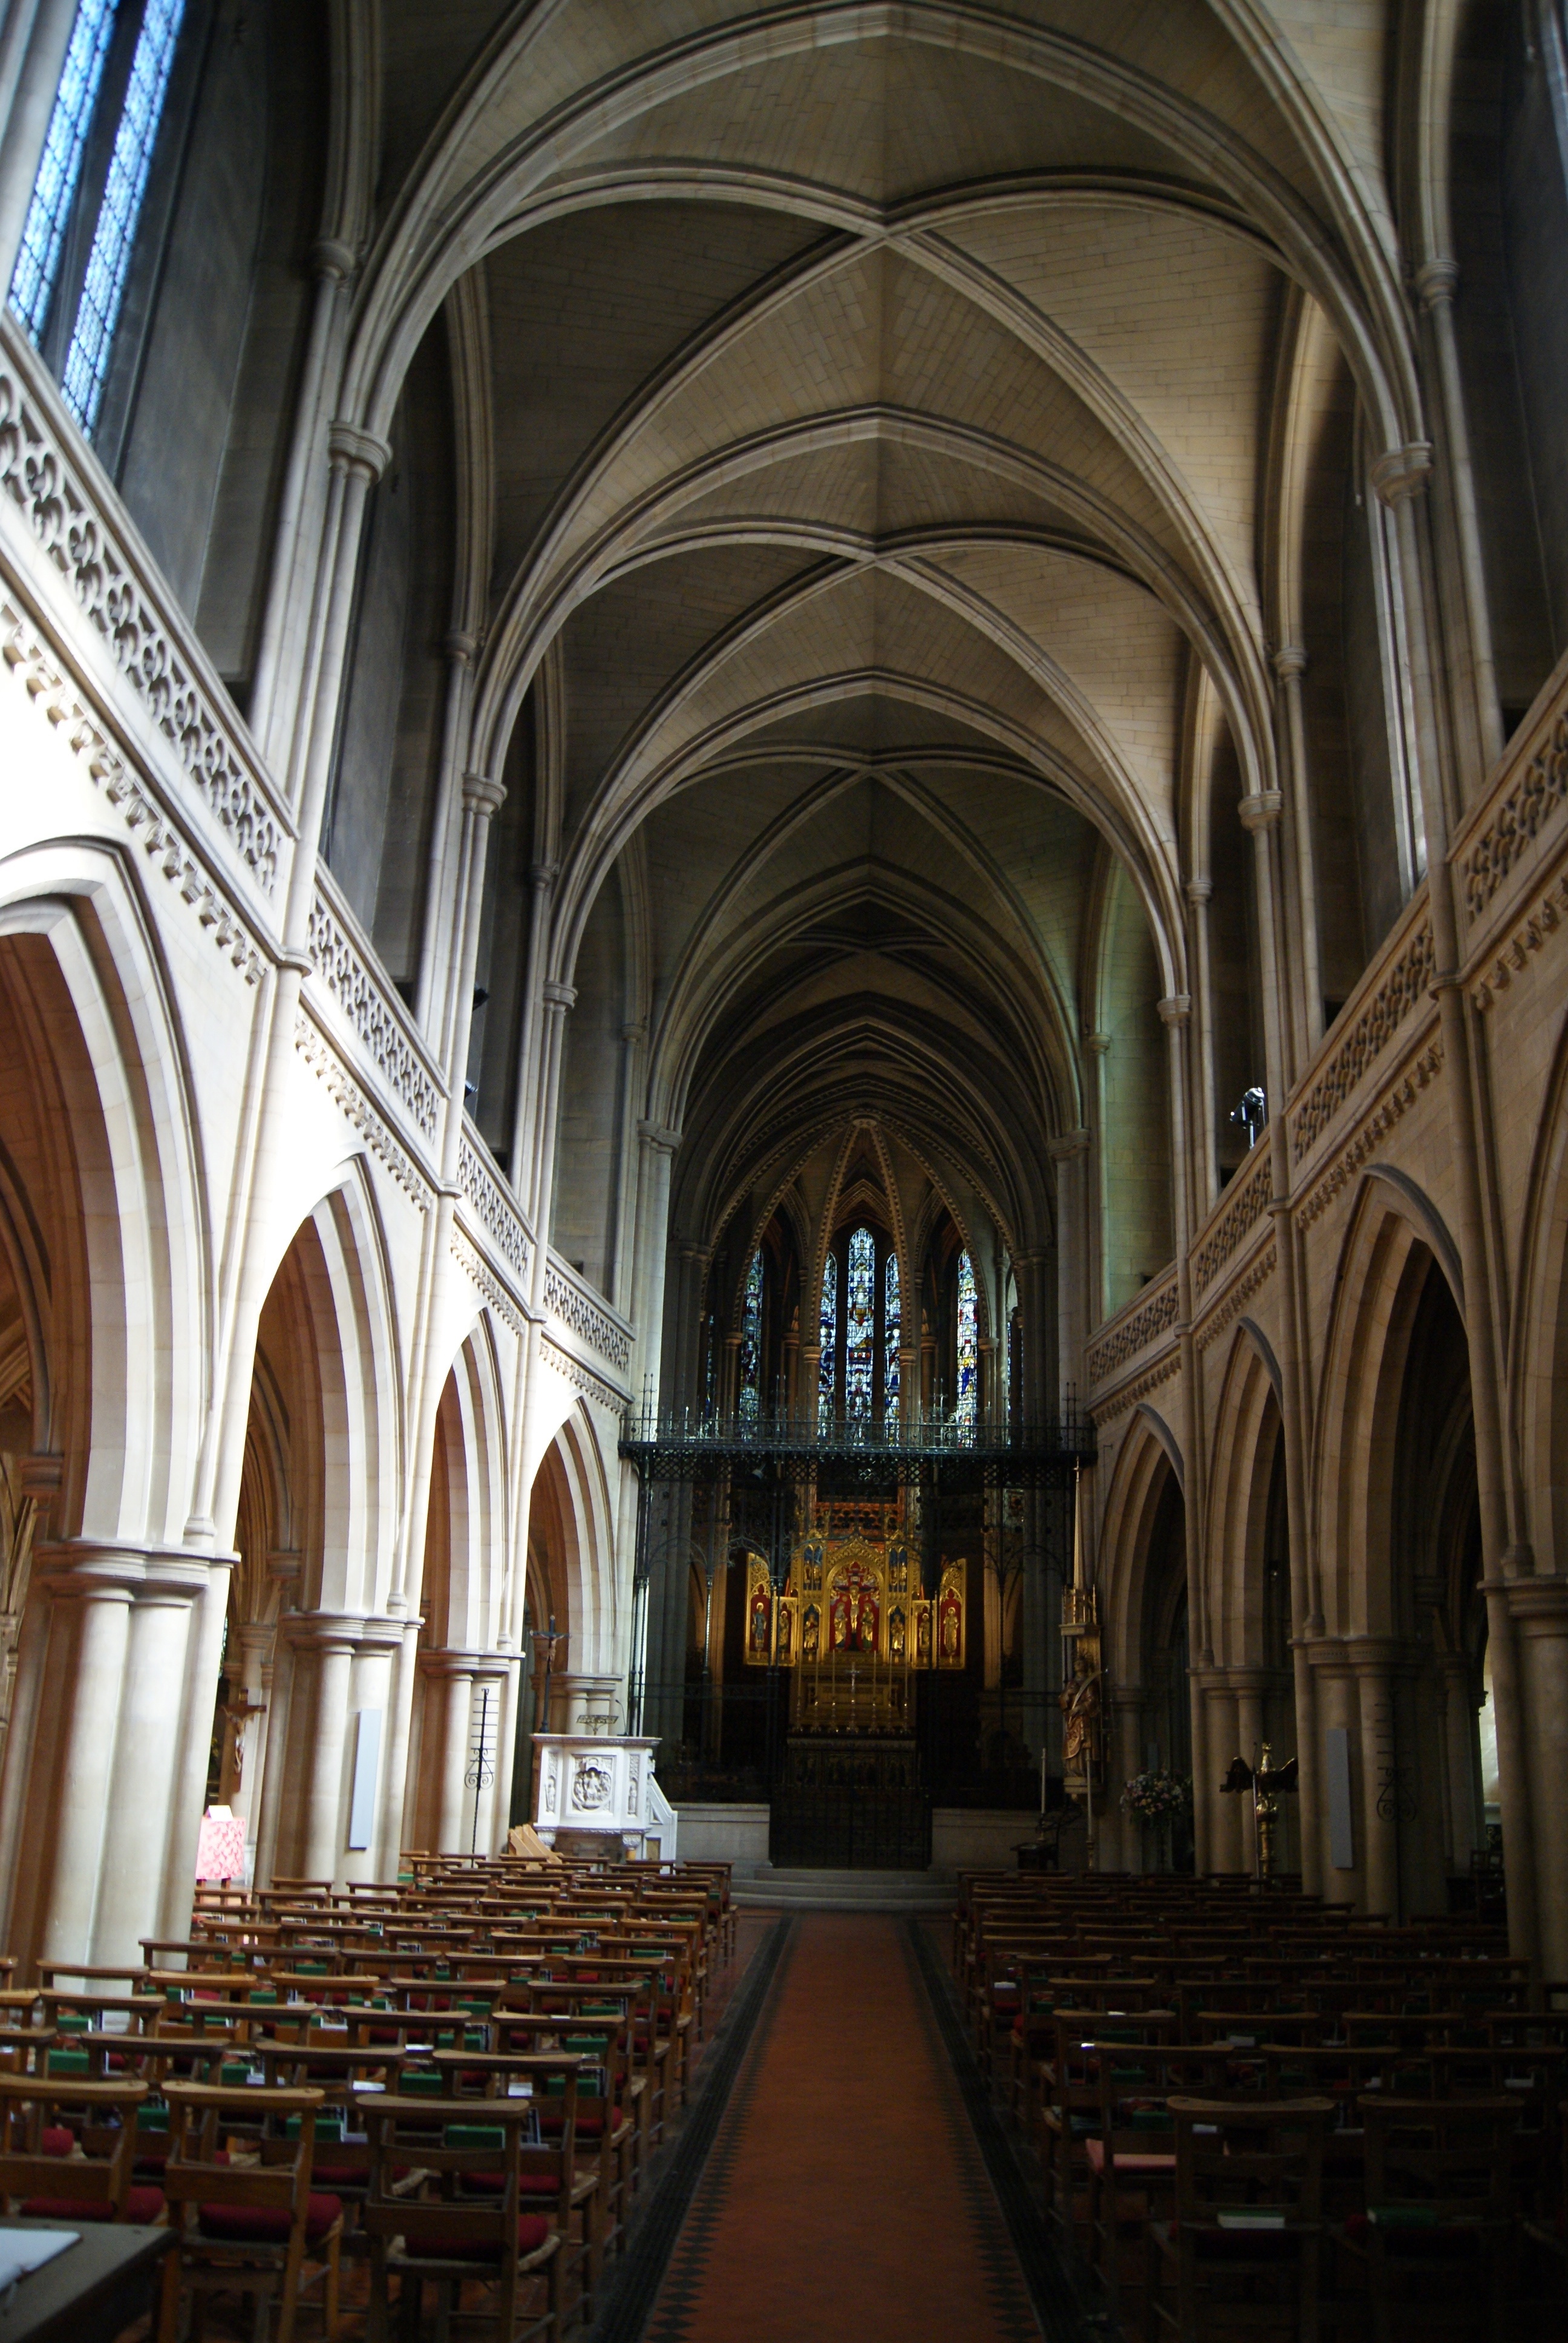
architecture, building, church, cathedral, chapel, place of worship, monastery, symmetry, synagogue, abbey, basilica, gothic architecture